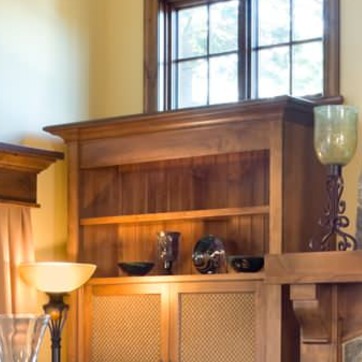
Material: wood